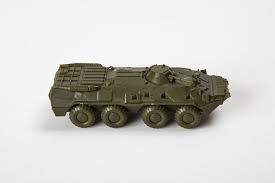
Label: BTR-80